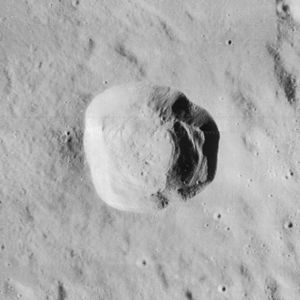
Bouguer (månekrater)
Bouguer er et nedslagskrater på Månen. Det befinder sig på Månens forside langs den sydlige kant af månehavet Mare Frigoris. Det er opkaldt efter den franske matematiker og franske Pierre Bouguer.